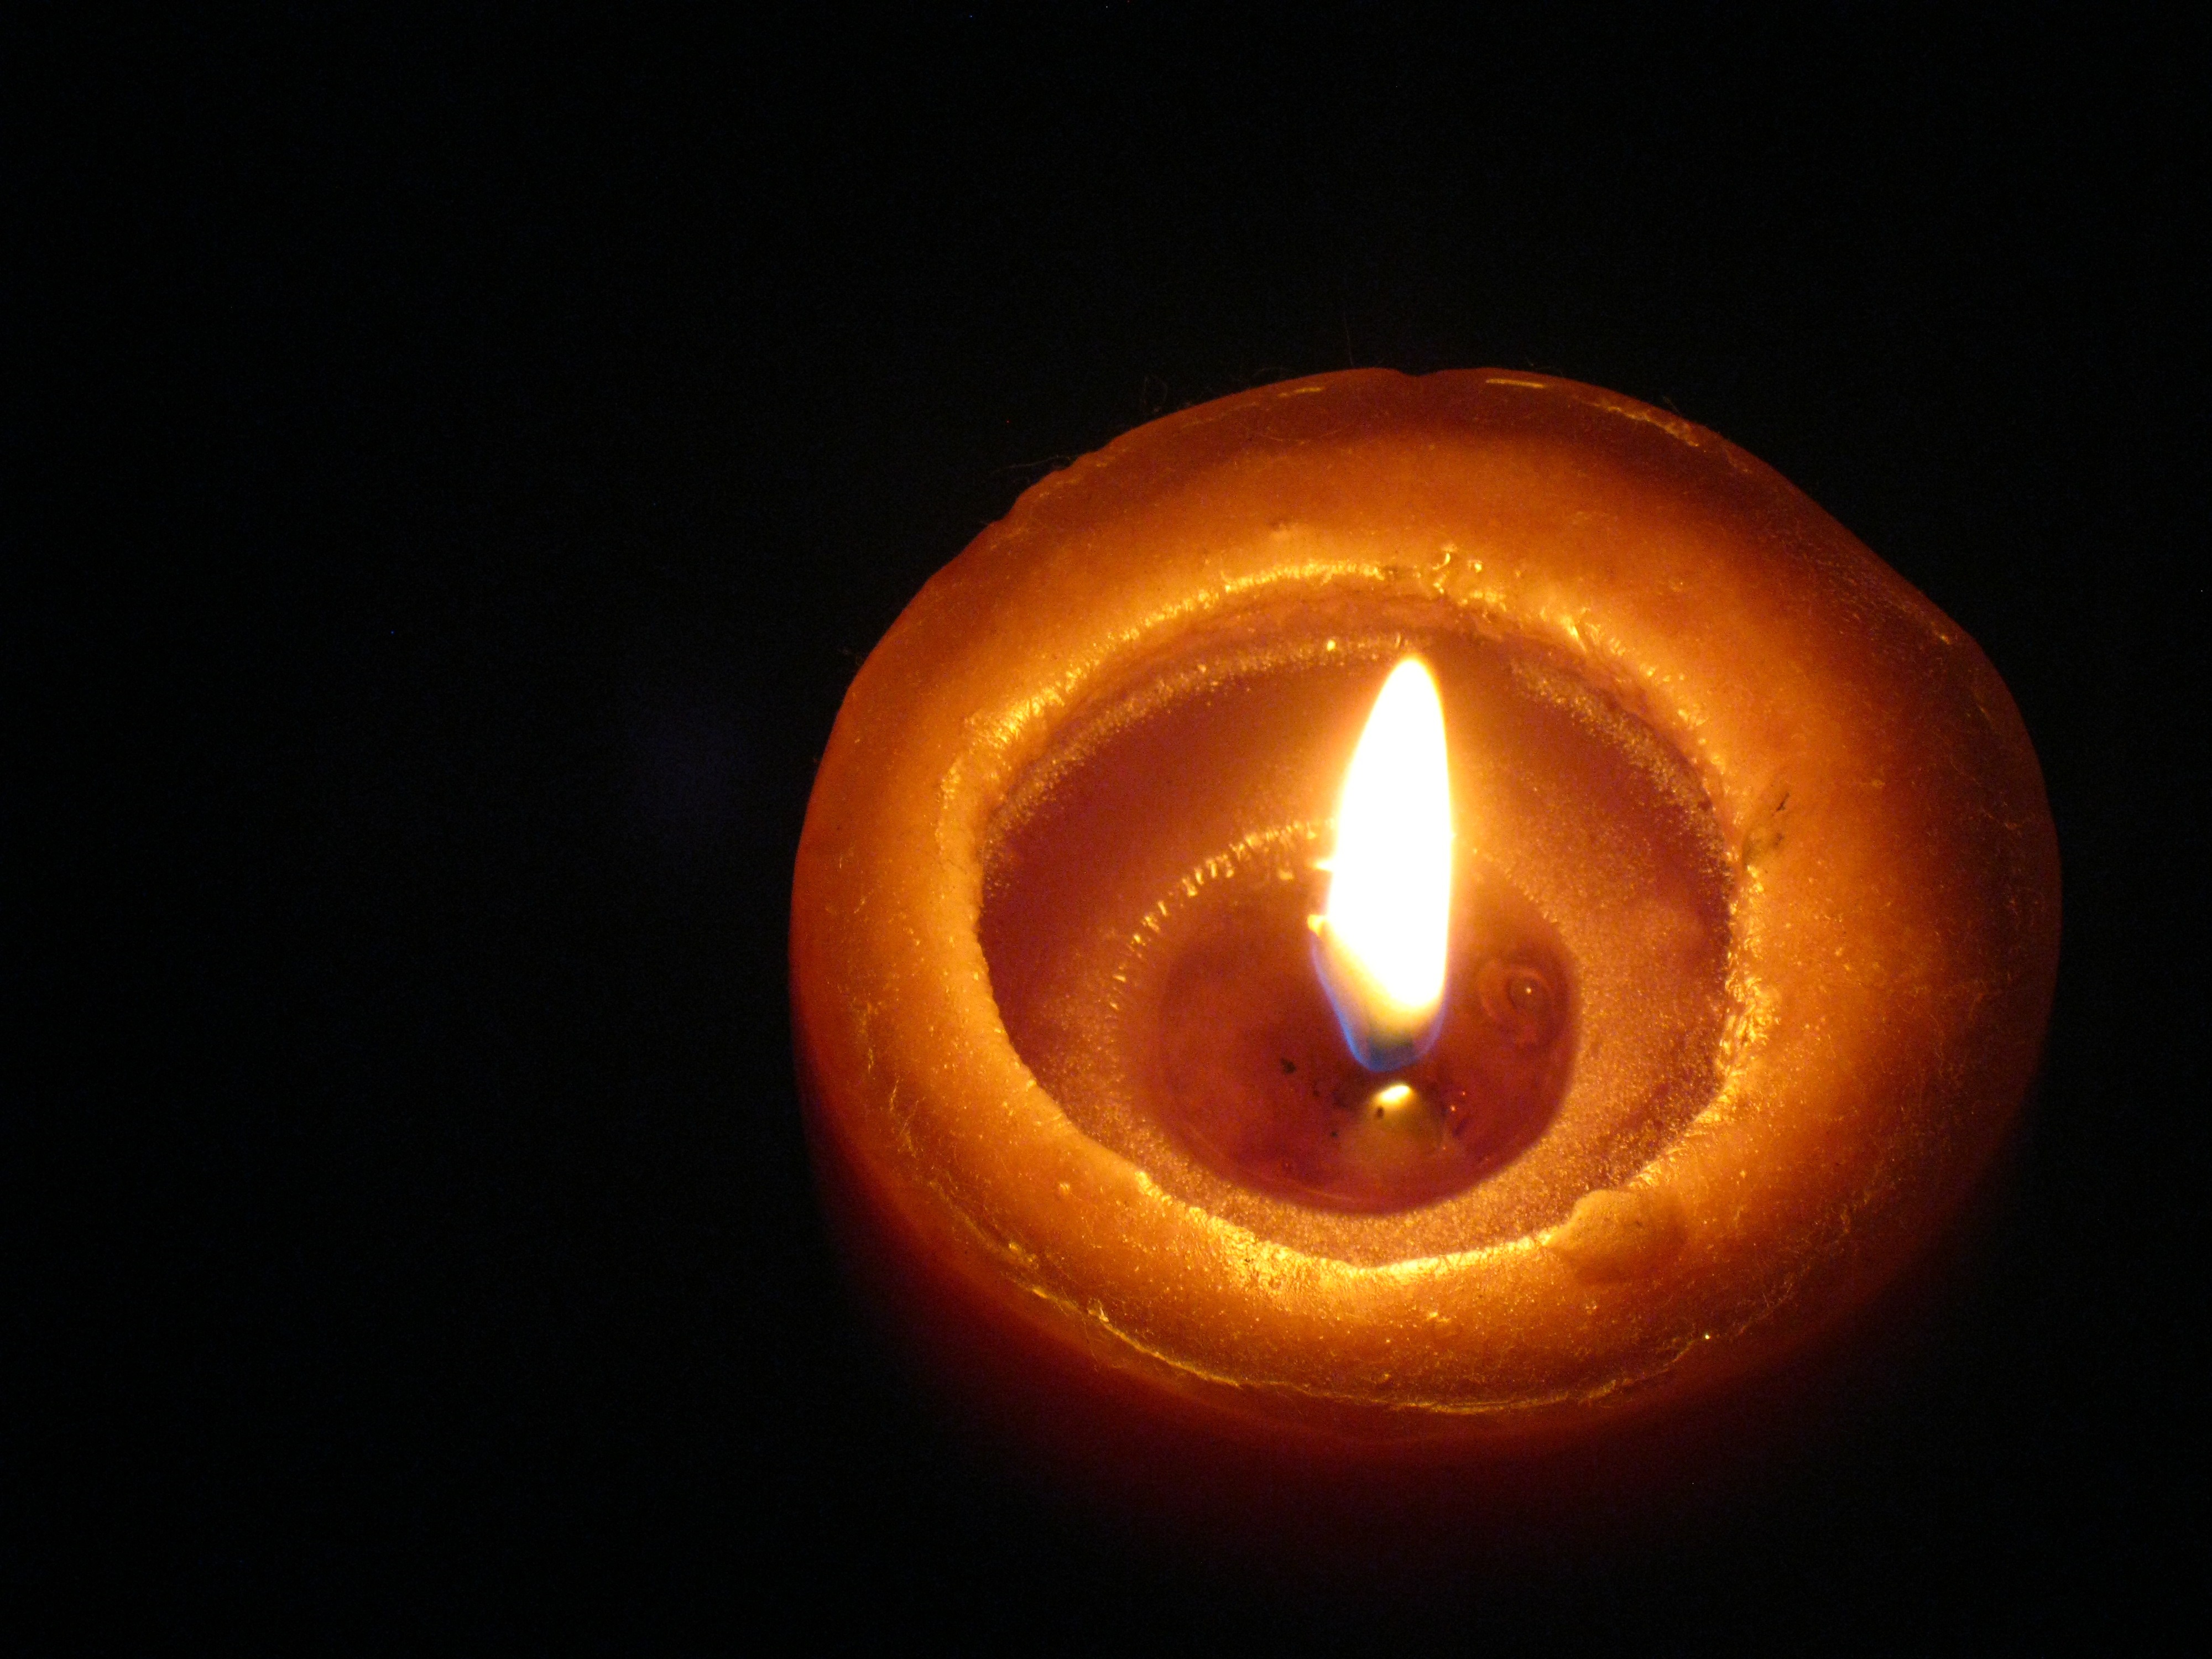
light, night, pumpkin, shadow, flame, darkness, yellow, candle, lighting, circle, jack o lantern, candlelight, wax candle, wax, macro photography, astronomical object